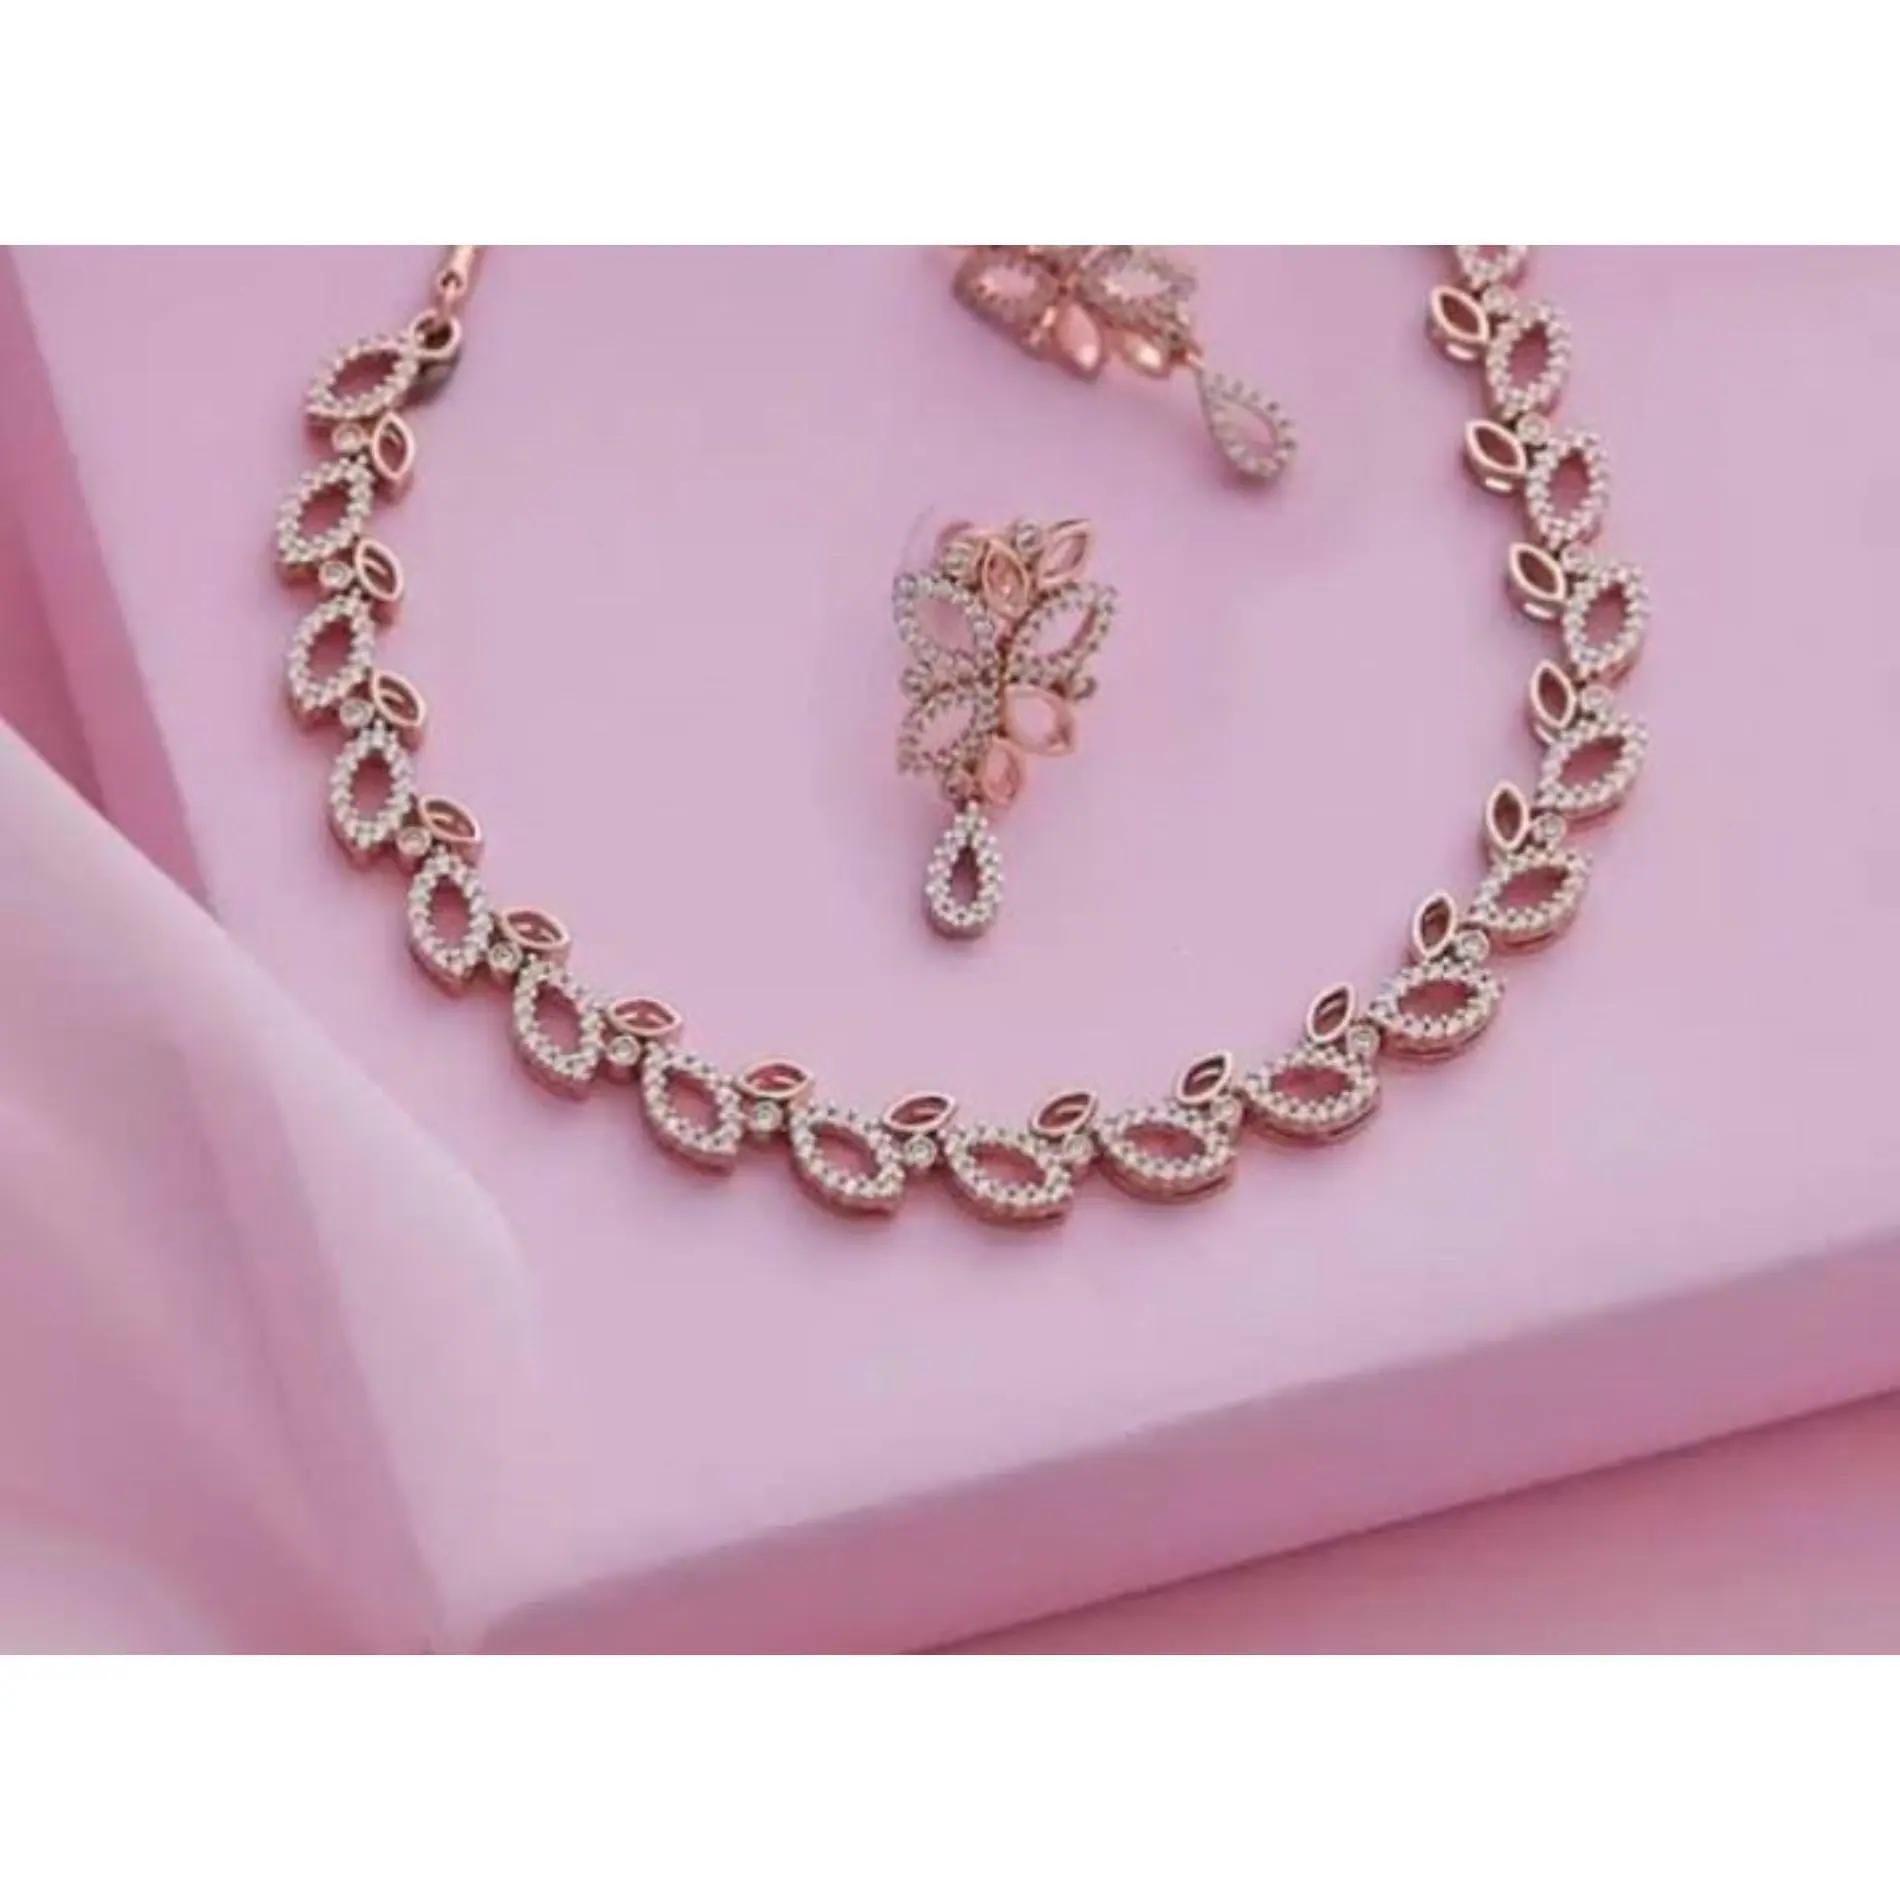
PIPALIYA Elegant Rose Gold Plated Diamond Necklace Set for Women Girls Stylish Leaf Design with Matching Earrings Lightweight Wear Bridal Fashion Jewelry Set
Type: Necklaces
Brand: PIPALIYA
Price: Rs. 279
High-Quality American Diamonds – Brilliant sparkle for a premium, luxurious look.High-Quality American Diamonds – Brilliant sparkle for a premium, luxurious look. Stunning Leaf Design : Stylishly crafted necklace and earrings with intricate leaf motifs.High-Quality American Diamonds – Brilliant sparkle for a premium, luxurious look.
Features: Stunning Leaf Design: Stylishly crafted necklace and earrings with intricate leaf motifs,High-Quality American Diamonds: Brilliant sparkle for a premium, luxurious look,Finish: Elegant and modern finish that suits all skin tones,Perfect for All Occasions: Ideal for weddings, parties, festivals, and gifting,Skin-Friendly & Lightweight: Made with hypoallergenic materials for comfort